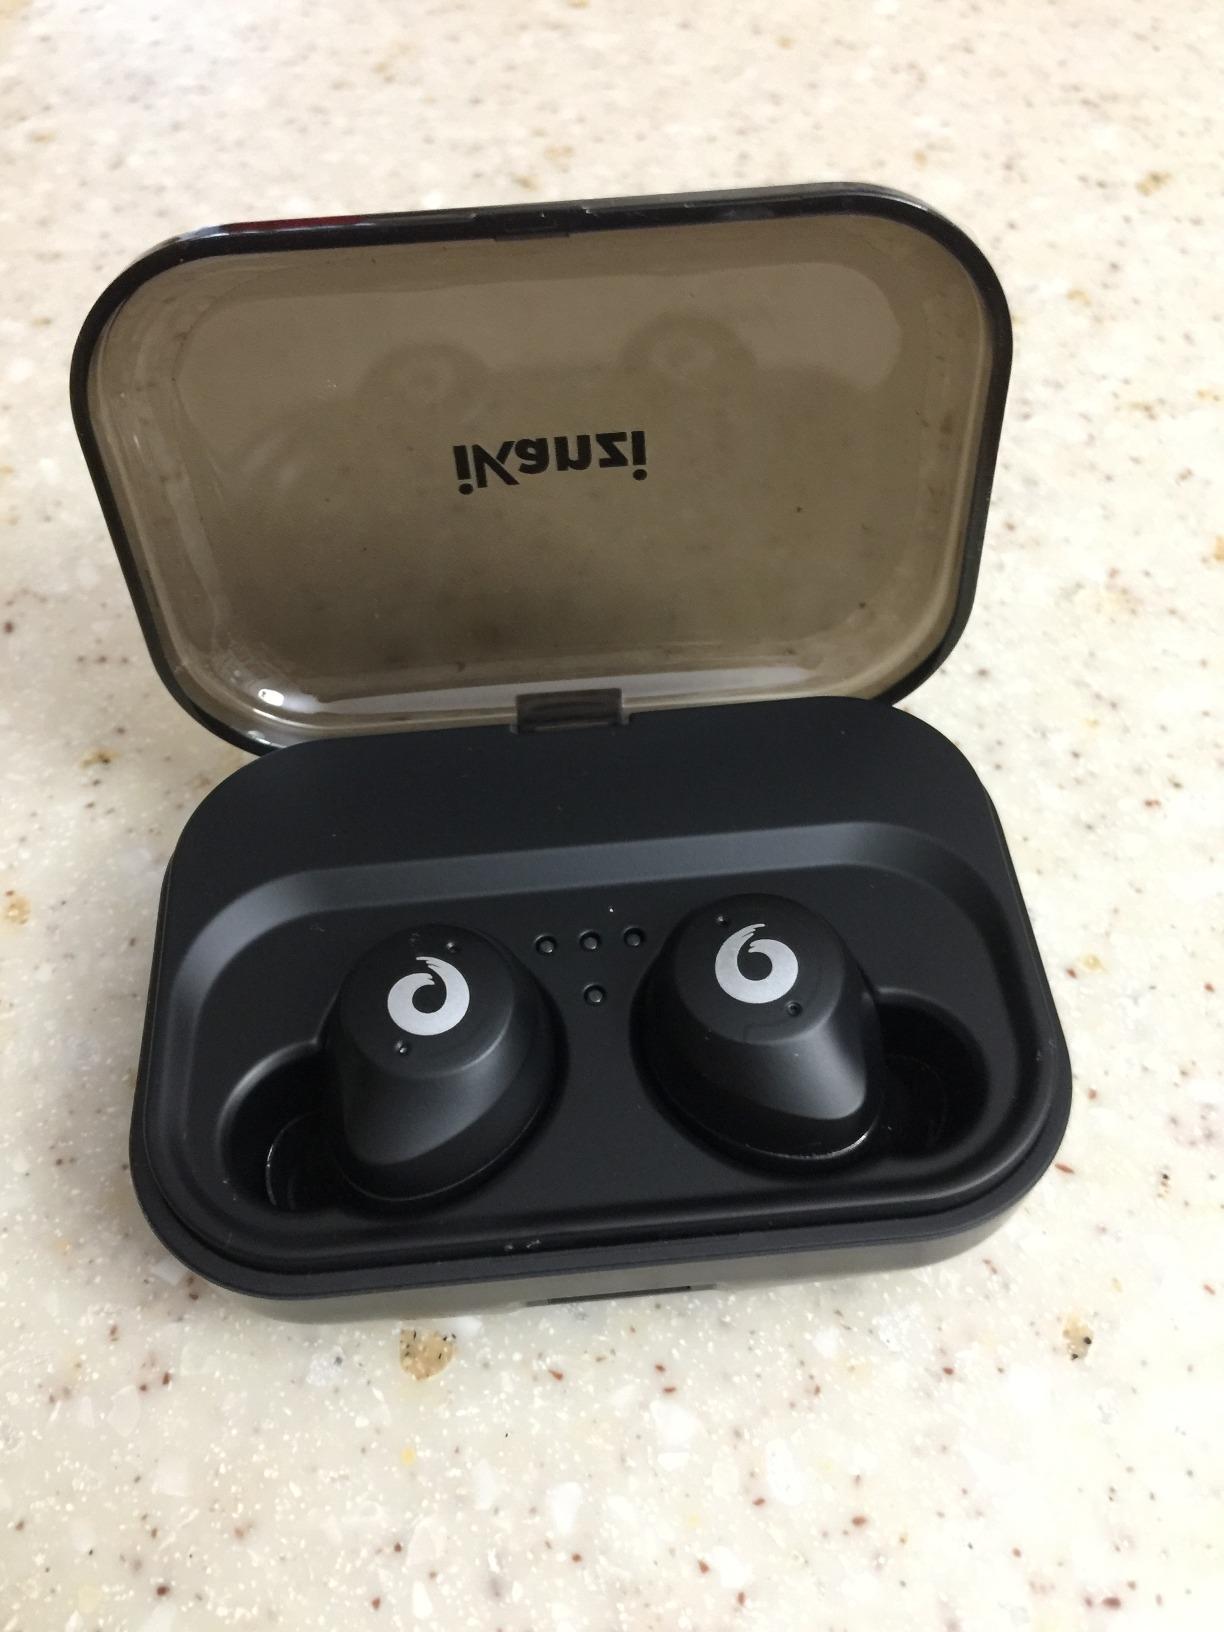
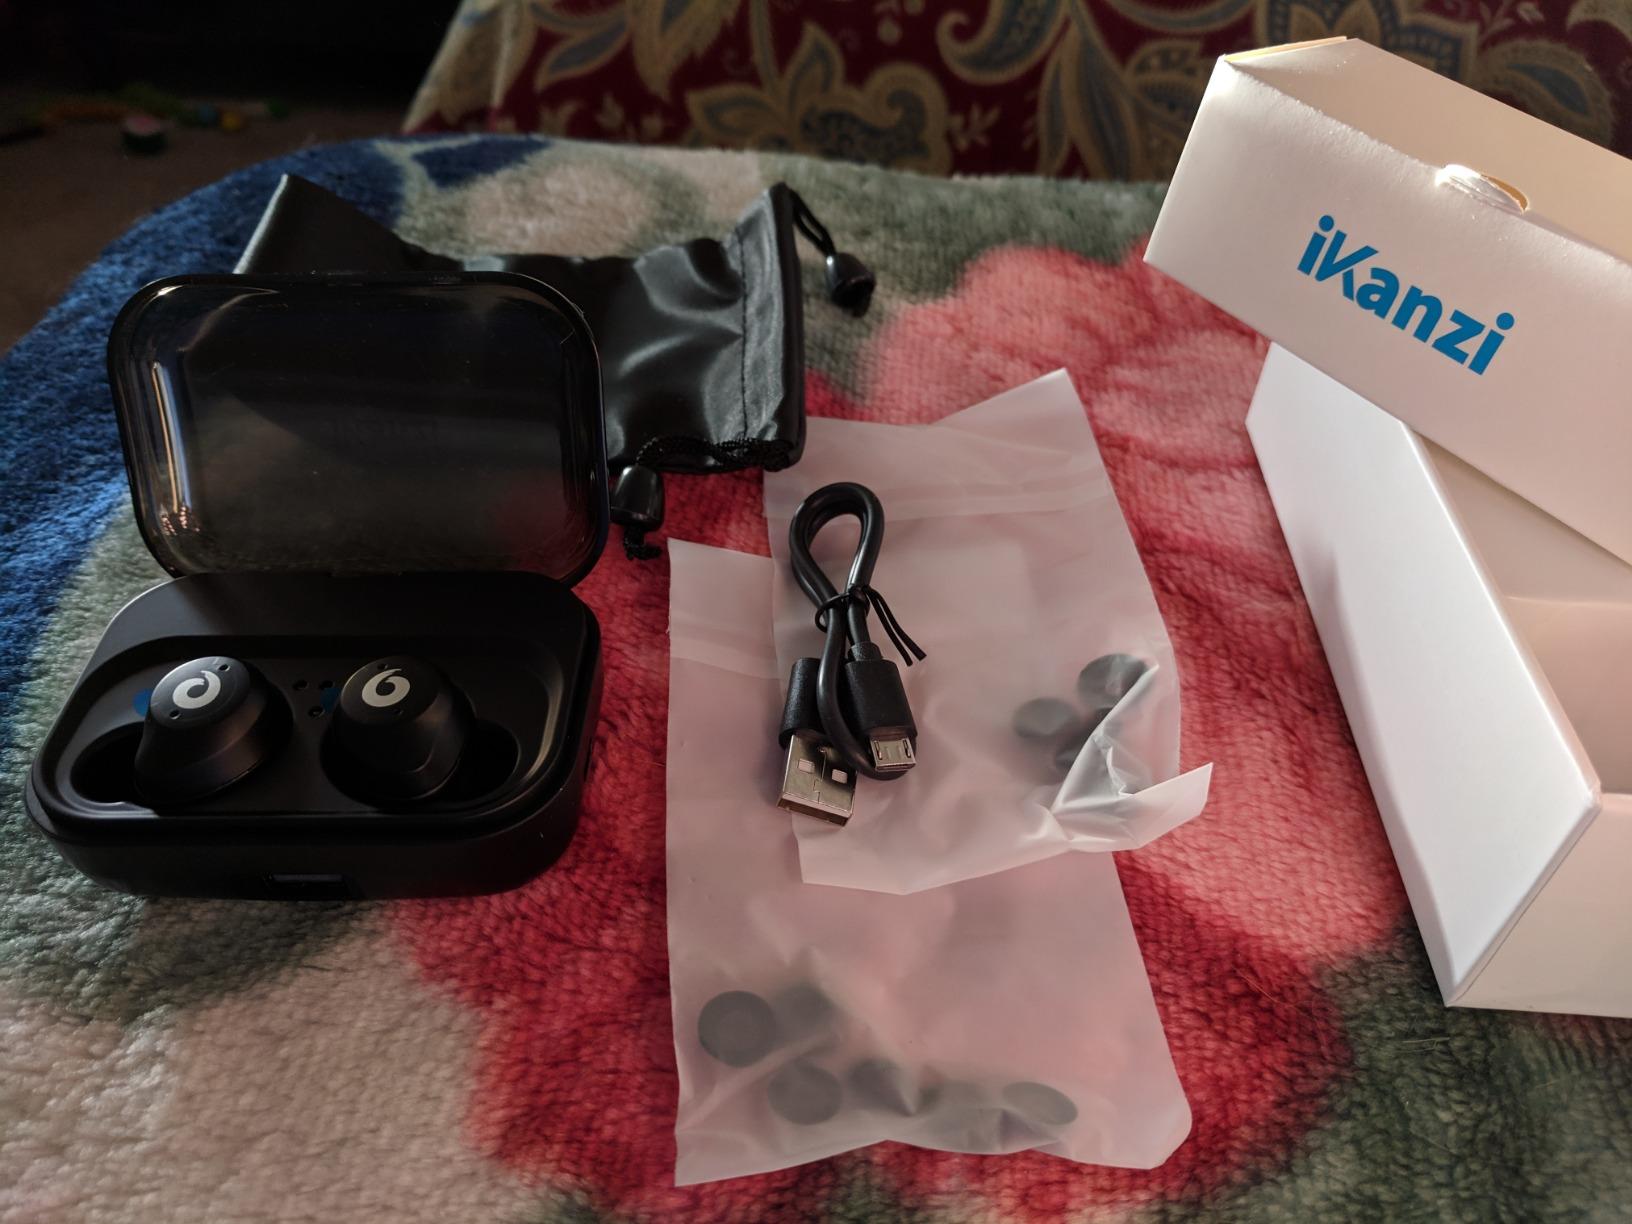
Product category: earbuds
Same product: yes